Nino Abesadze

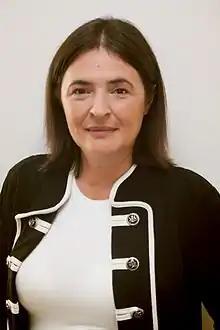
Abesadze in 2012

Nino Abesadze (born 12 April 1965) is an Israeli politician and journalist who served as a member of the Knesset for Kadima between 2009 and 2013.